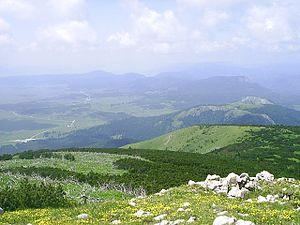
Prozor-Rama est une ville et une municipalité de Bosnie-Herzégovine située dans le canton d'Herzégovine-Neretva et dans la Fédération de Bosnie-et-Herzégovine. Selon les premiers résultats du recensement bosnien de 2013, la ville intra muros compte 3 858 habitants et la municipalité 16 297.